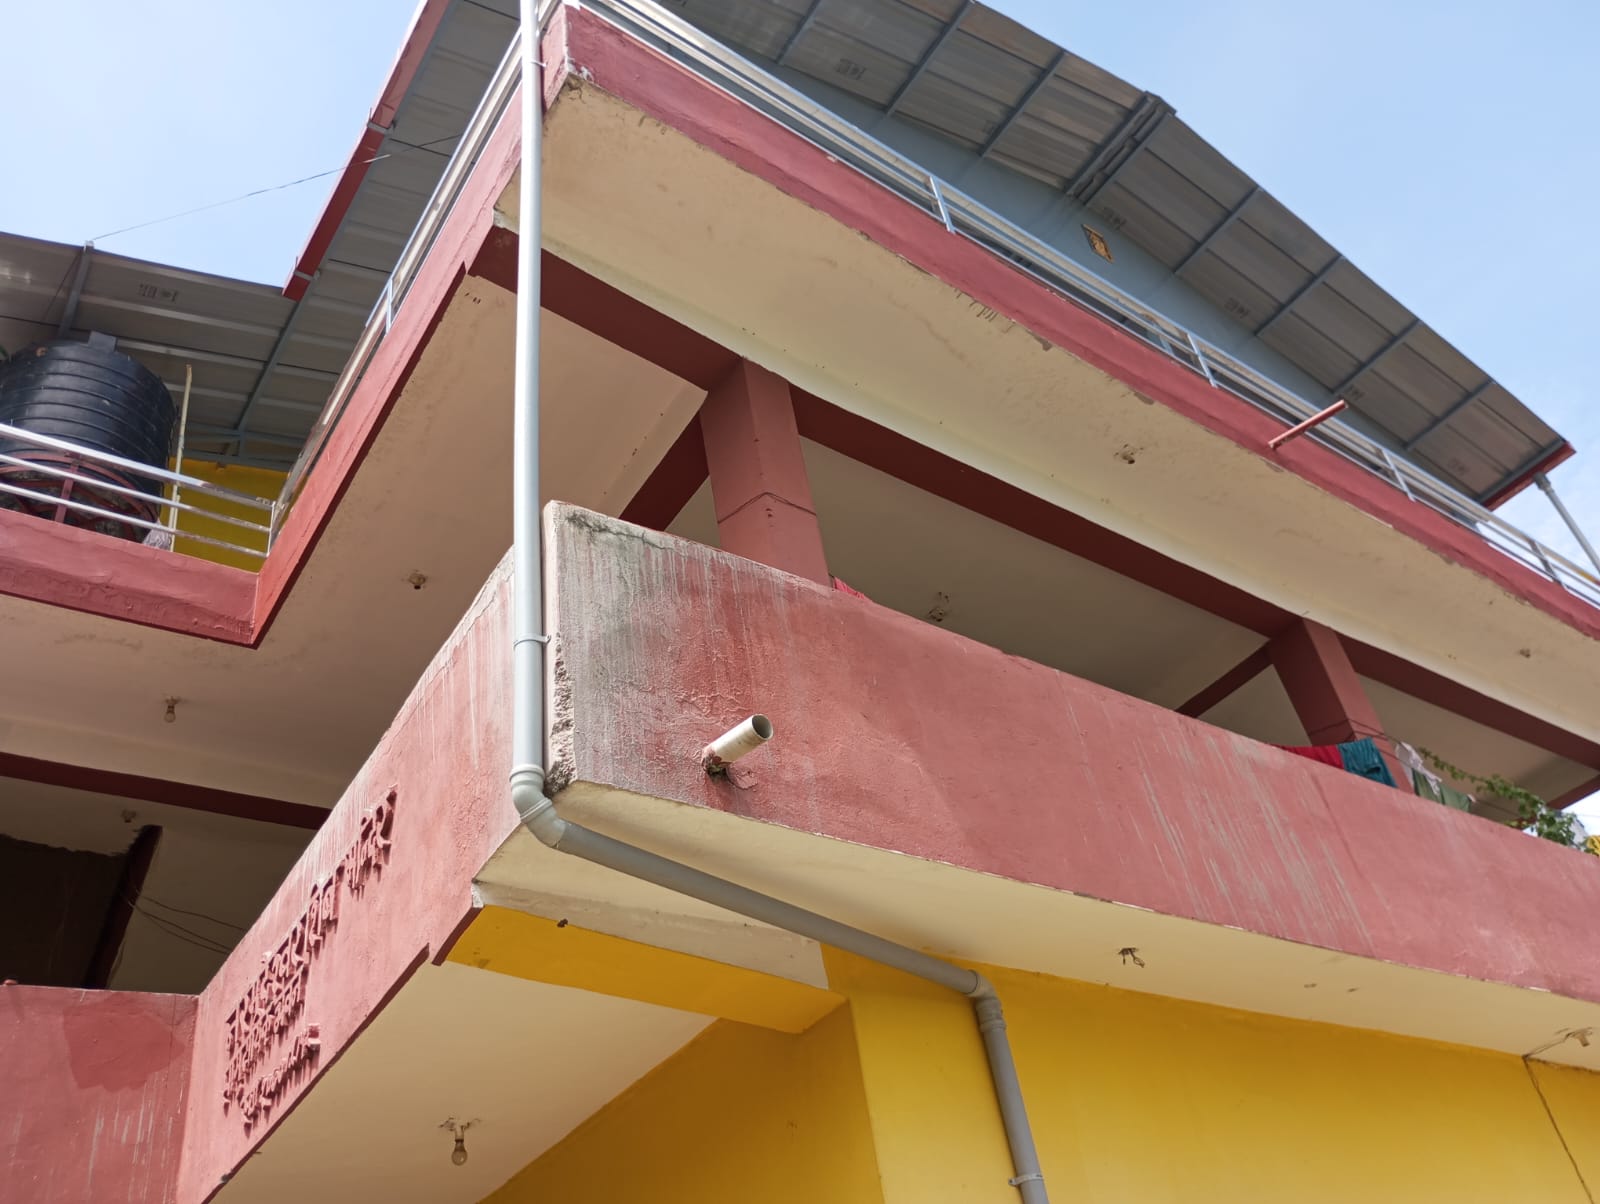
Heritage site: Narmadeshwor_Shiva_Temple